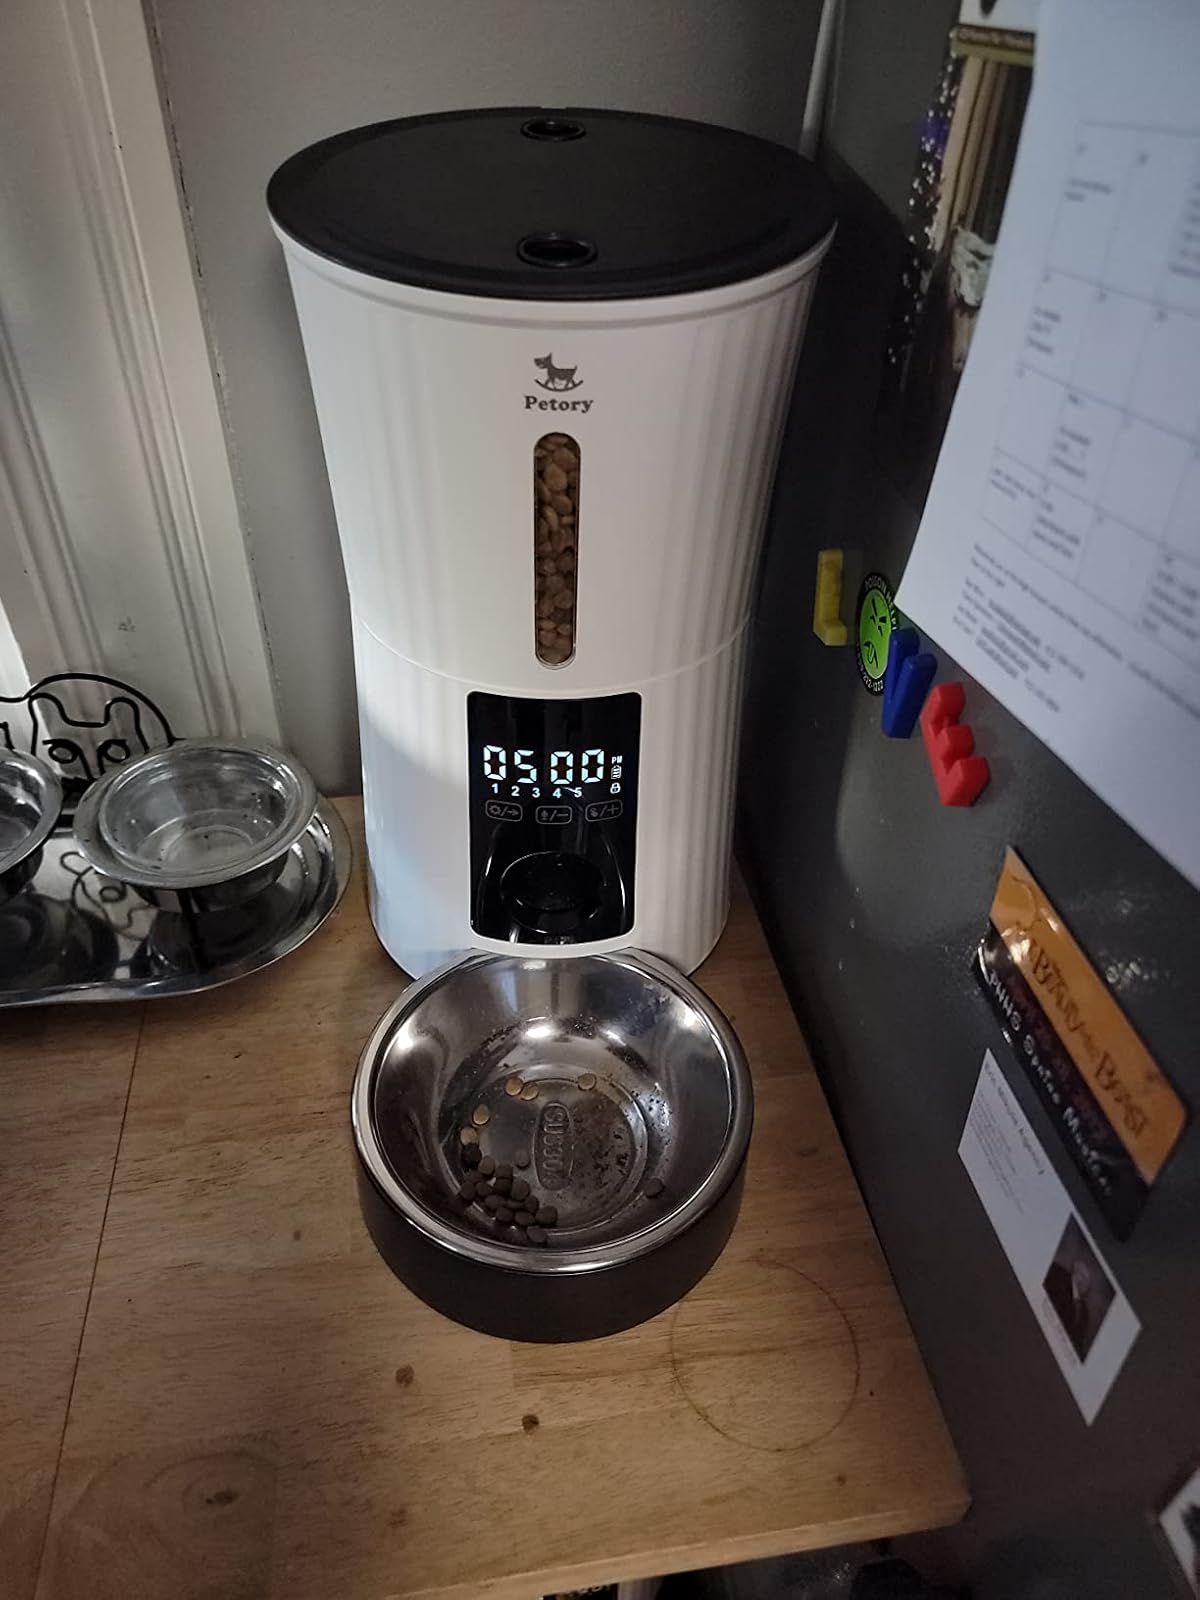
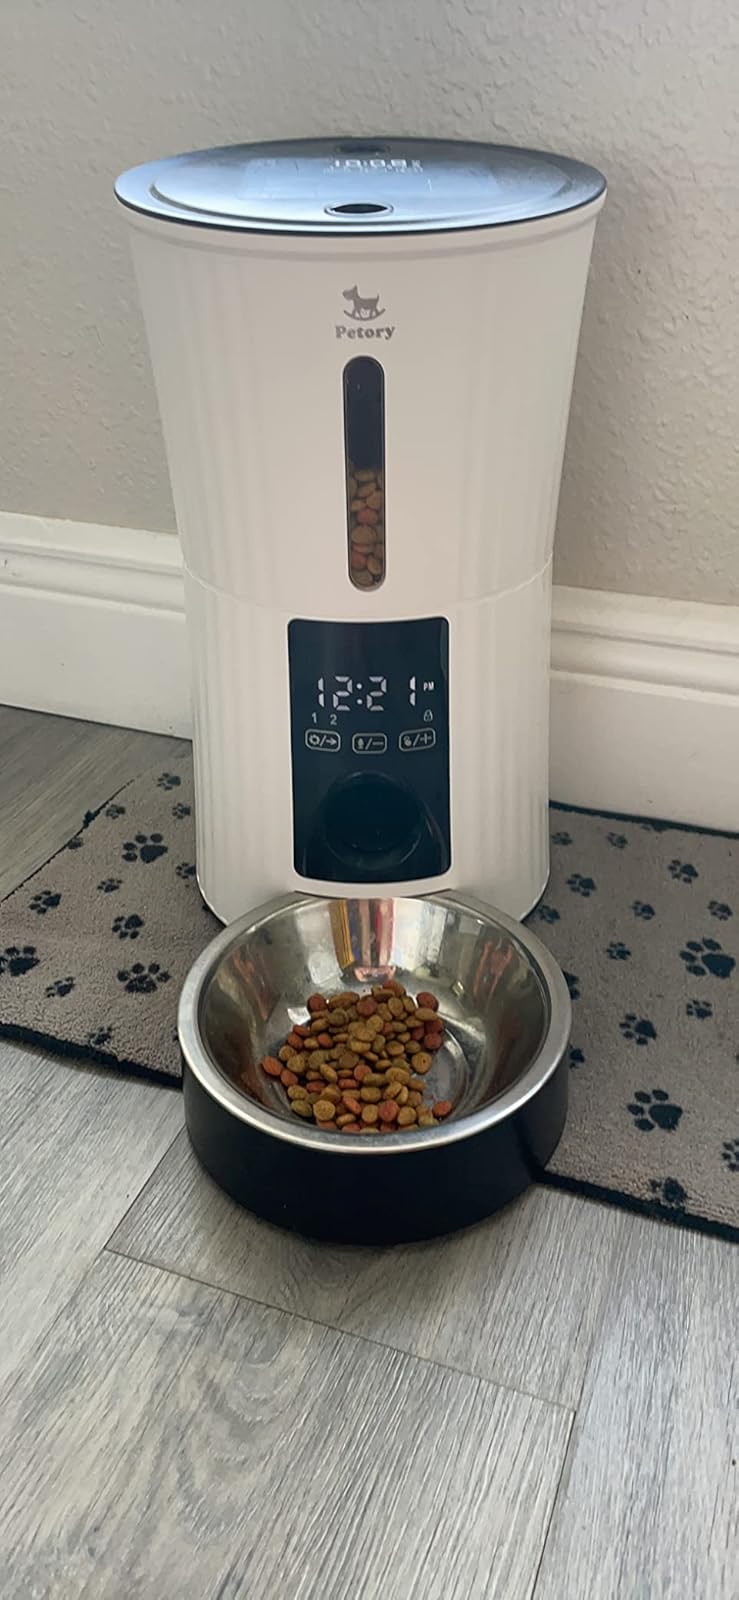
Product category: items_feeder
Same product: yes